Hernán Alessandri

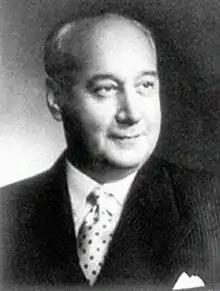

Hernán Alessandri Rodríguez (May 21, 1900 – March 27, 1982), was a renowned Chilean medical educator and the son of Arturo Alessandri, who was president from 1920 to 1925 and again from 1932 to 1938, and brother of Jorge Alessandri Rodríguez, who was president from 1958 to 1962.